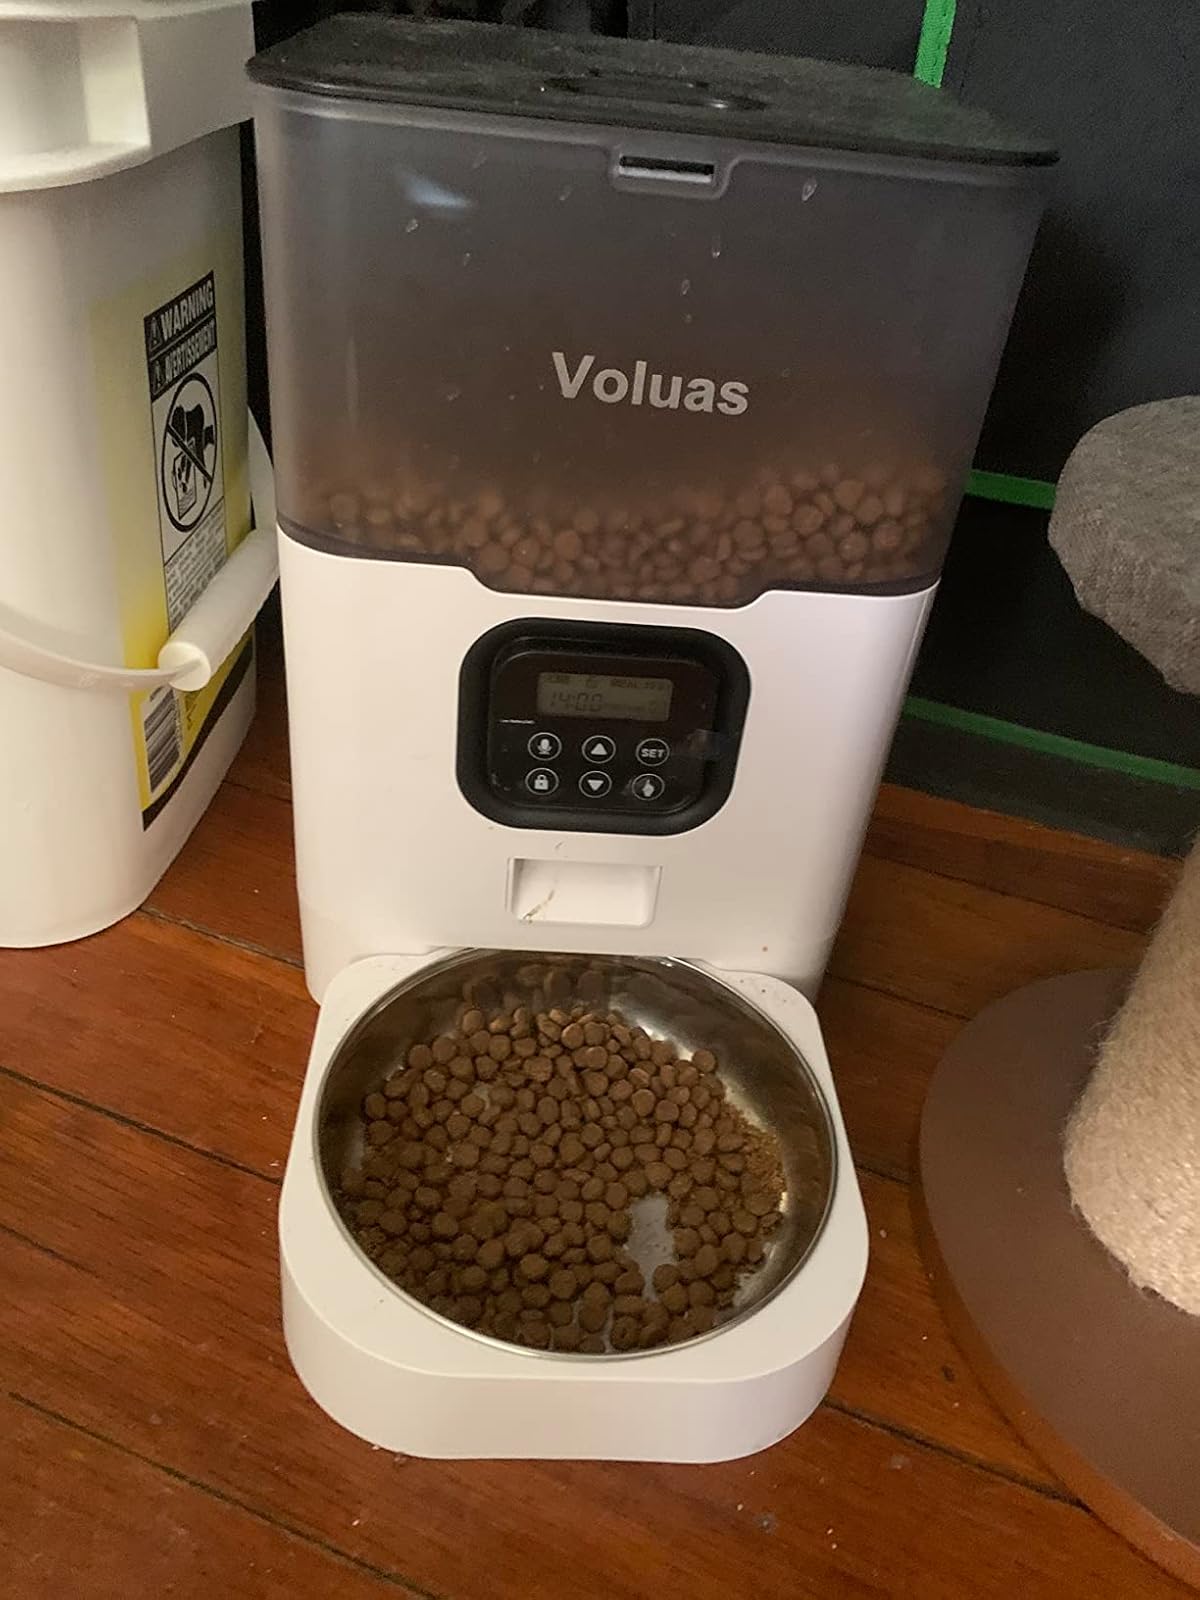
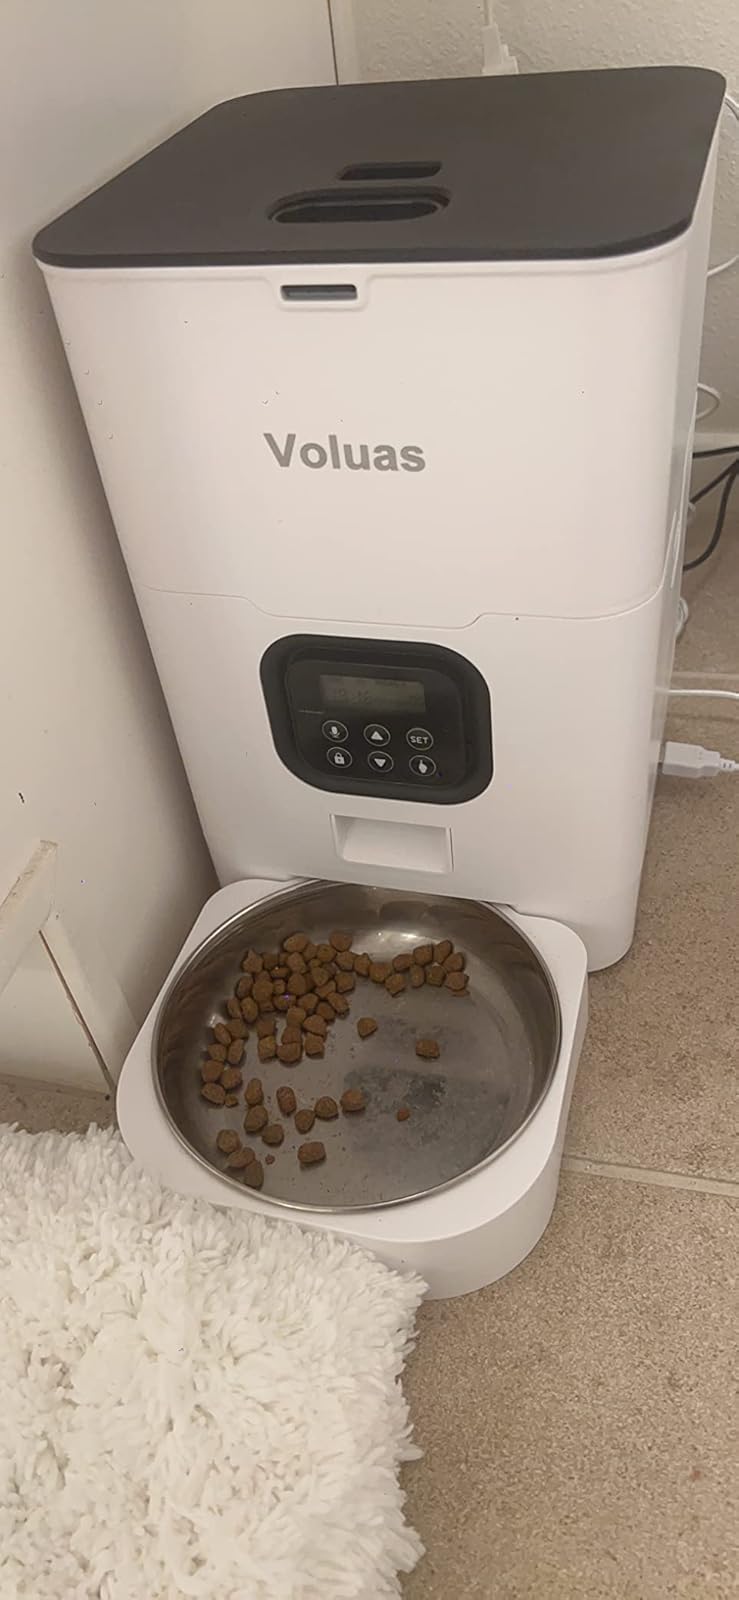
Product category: items_feeder
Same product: no